Charlotte Mercier

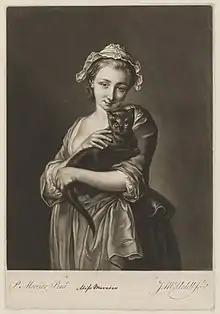

Charlotte Mercier (1738–1762) was a French painter and printmaker active in London.